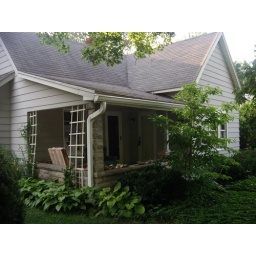
This house charms me...I like all the green goodness around it...